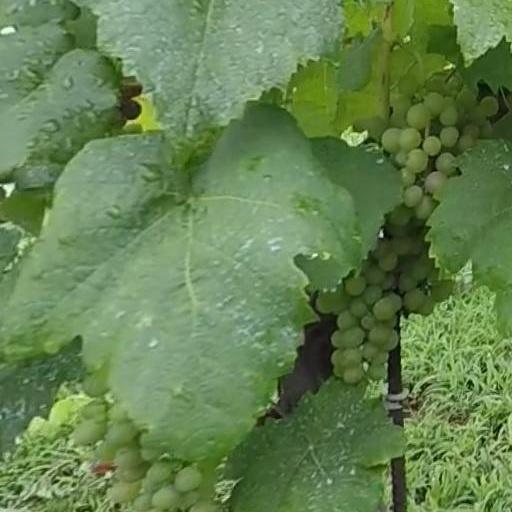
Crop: grape